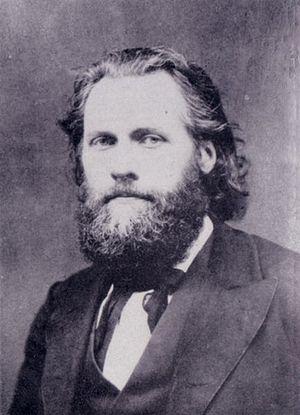
Ferdinand Domela Nieuwenhuis, né à Amsterdam le 31 décembre 1846 et mort à Hilversum le 18 novembre 1919, est un militant anarchiste et antimilitariste, figure importante du mouvement libertaire néerlandais. En juin 1904, il organise le Congrès antimilitariste d'Amsterdam qui donnera naissance à l'Association Internationale Antimilitariste. Il défend le principe de la « grève générale » mais reste très critique vis-à-vis du syndicalisme.
Jan Derk Domela Nieuwenhuis Nyegaard, né le 25 juillet 1870 à Amsterdam et décédé le 4 janvier 1955, est un pasteur protestant, un écrivain, un militant flamingant et un nationaliste thiois néerlandais. Il est un proche parent du militant anarchiste Ferdinand Domela Nieuwenhuis.
En 1840, dans l'histoire de l'anarchisme, Pierre-Joseph Proudhon est le premier théoricien qui revendique explicitement la qualité d' « anarchiste ». En 1841, parait en France, le premier journal communiste libertaire, L'Humanitaire. En 1850, Anselme Bellegarrigue publie L'Anarchie, journal de l'ordre. En 1857, Joseph Déjacque crée le néologisme libertaire pour affirmer le caractère égalitaire et social de l'anarchisme naissant.